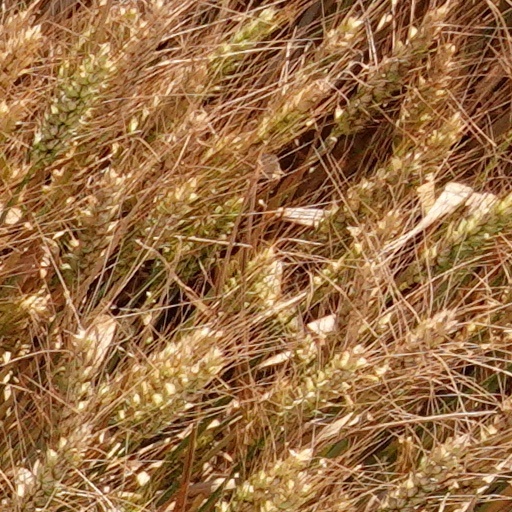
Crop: wheat